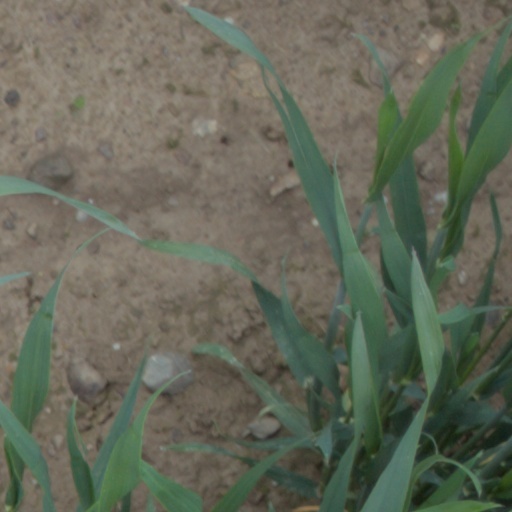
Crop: wheat